Mathias-Marie Duval

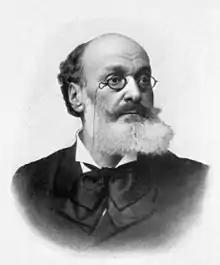
Mathias-Marie Duval

Mathias-Marie Duval (7 February 1844 – 28 February 1907) was a French professor of anatomy and histology born in Grasse. He was the son of botanist Joseph Duval-Jouve (1810–1883).